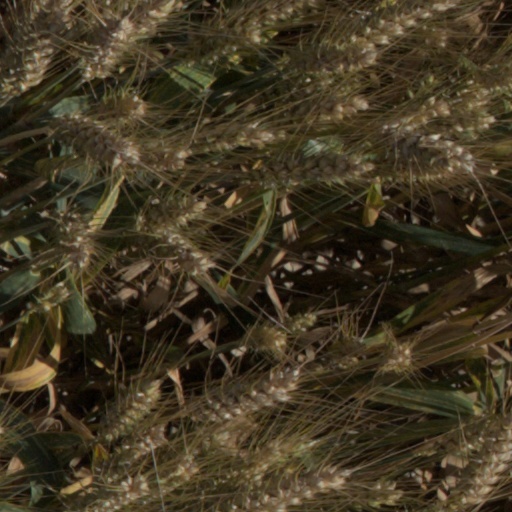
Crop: wheat